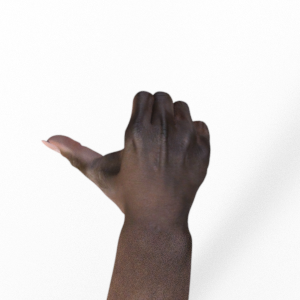
Label: rock